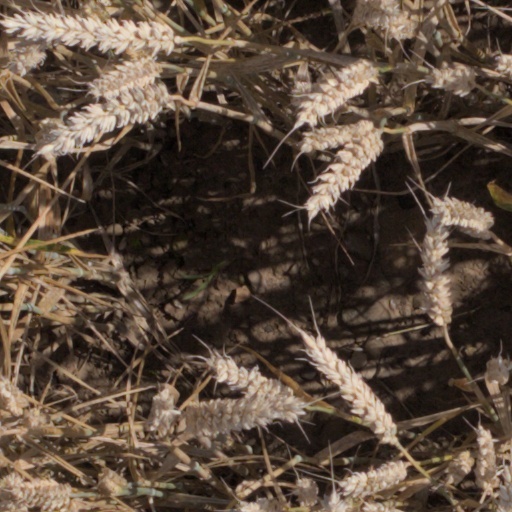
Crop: wheat